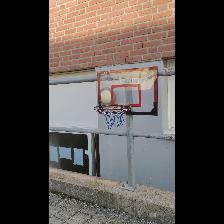
Label: NonHuman